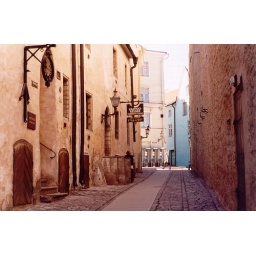
Wonderful - a medieval street in Tallinn and a sign in Japanese!